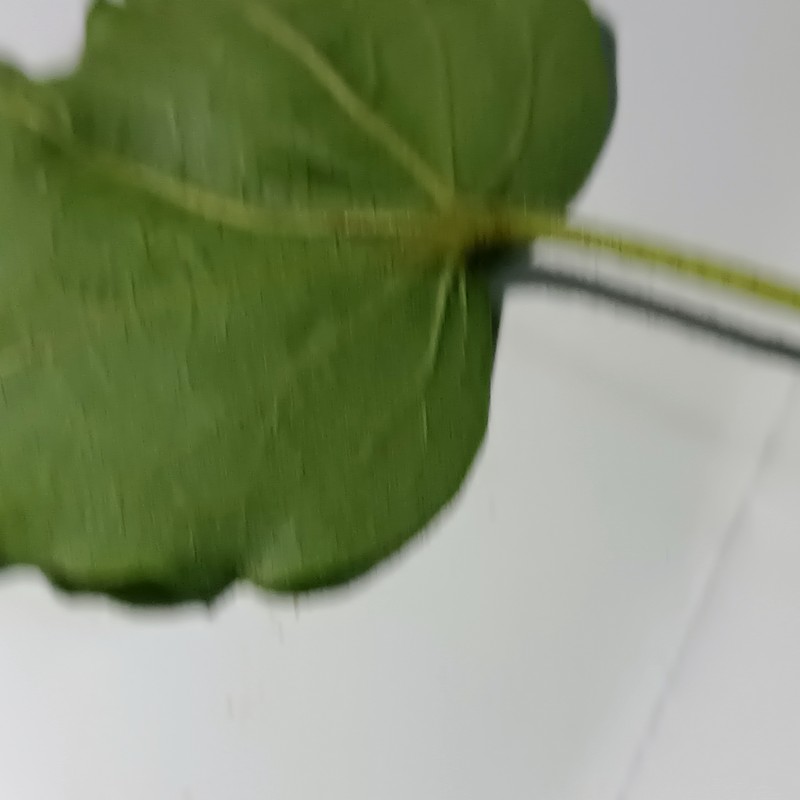
Label: Herbicide Growth Damage